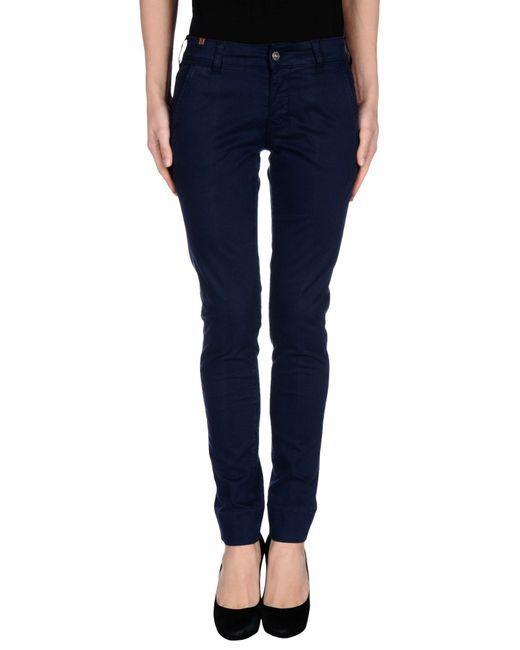
Freizeithose für Damen in dunkler Farbe und hauteng